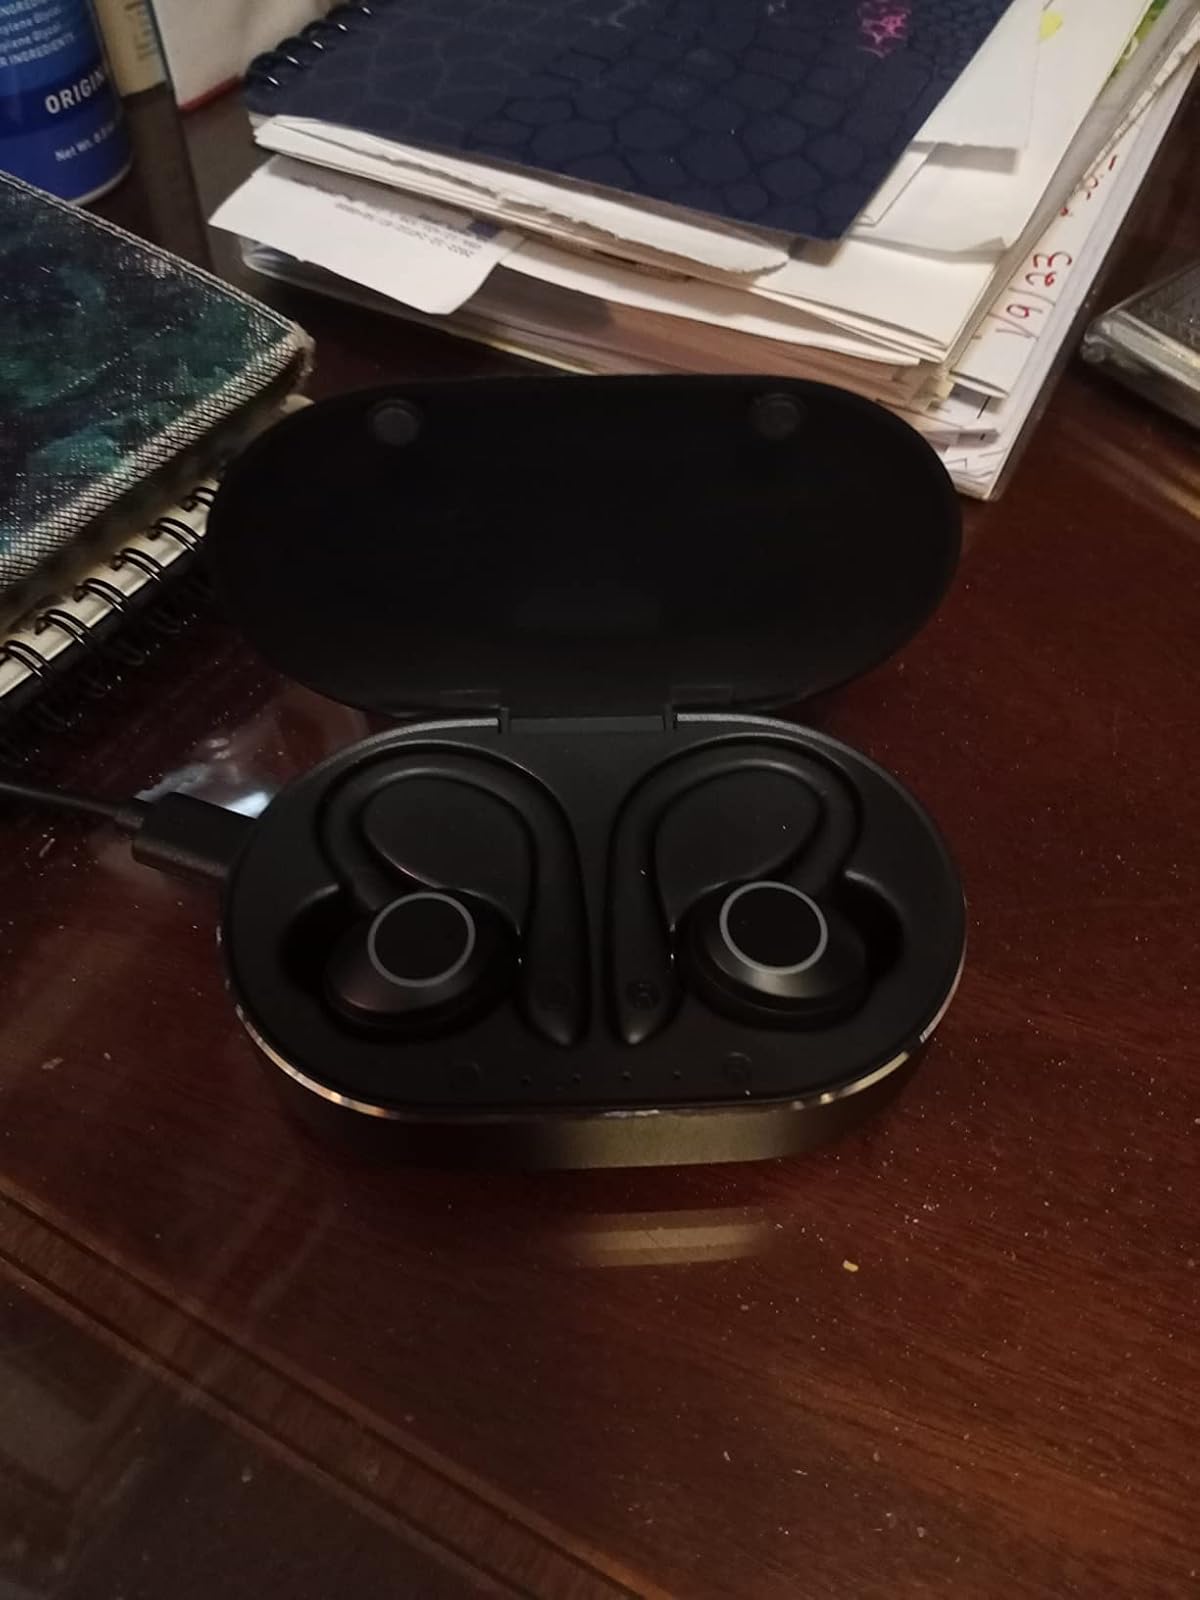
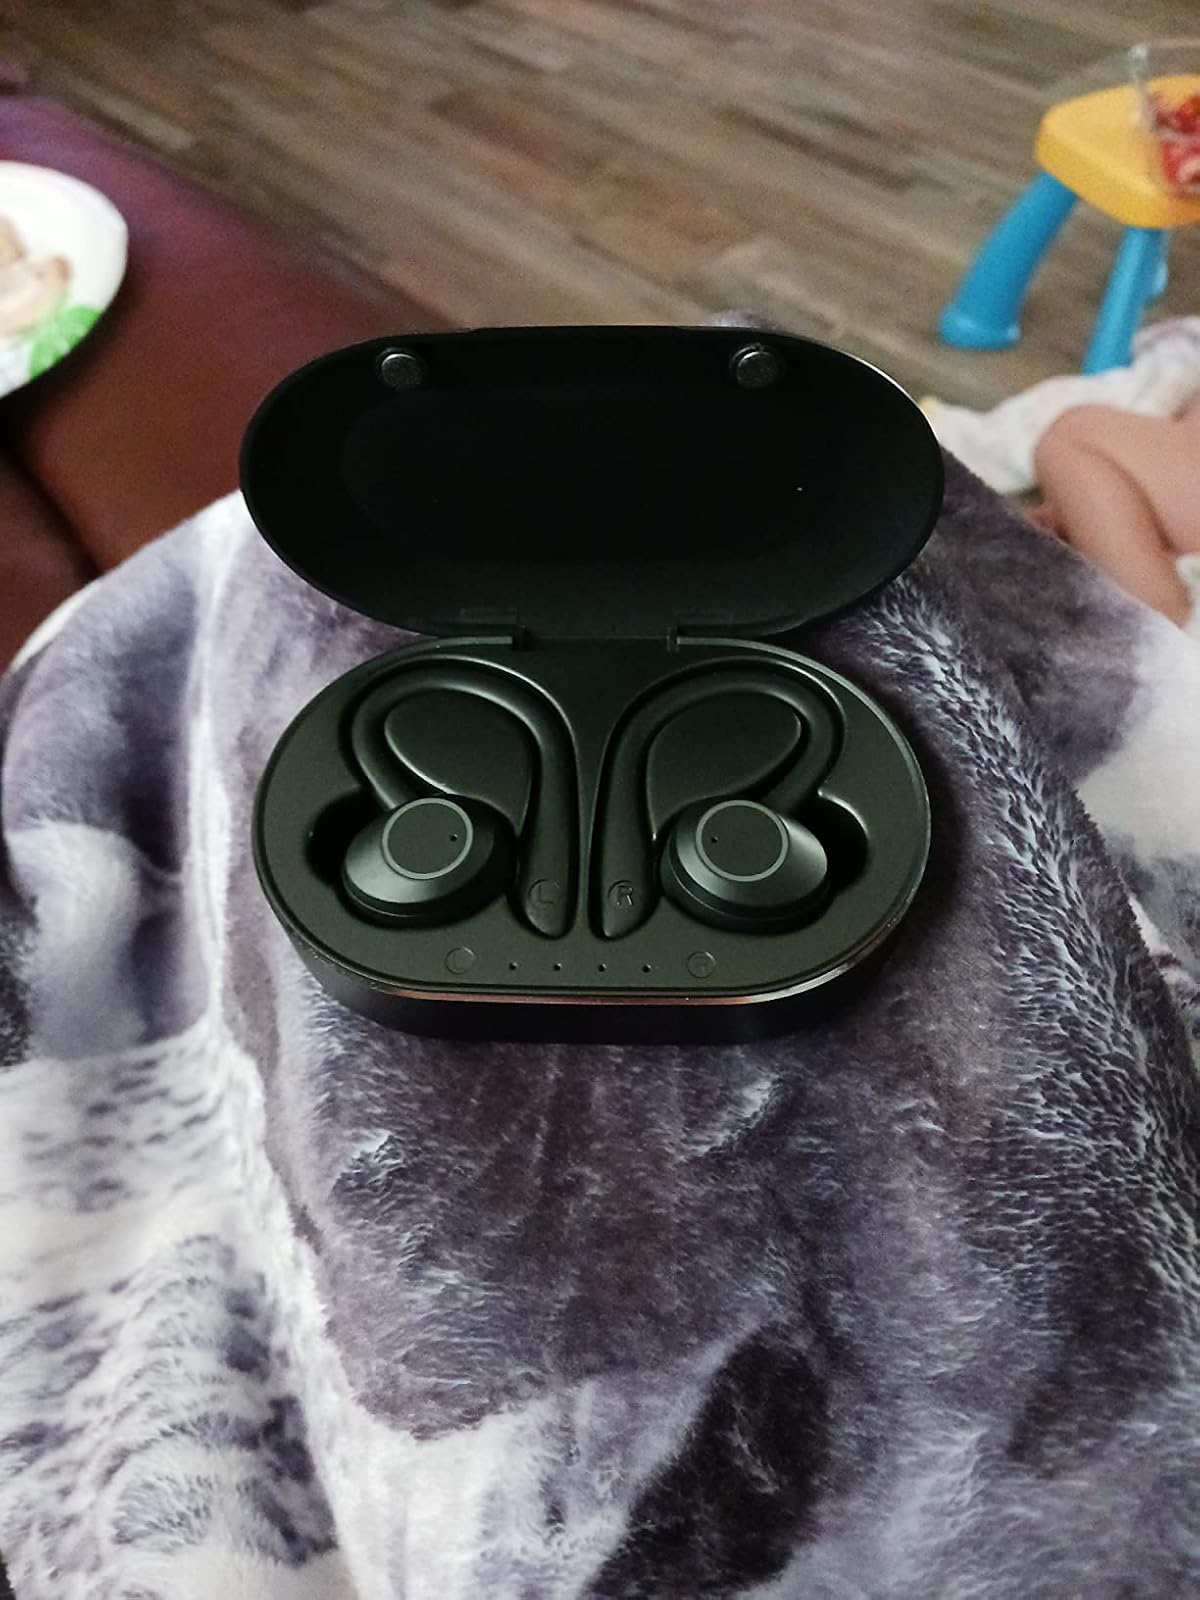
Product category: earbuds
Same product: yes